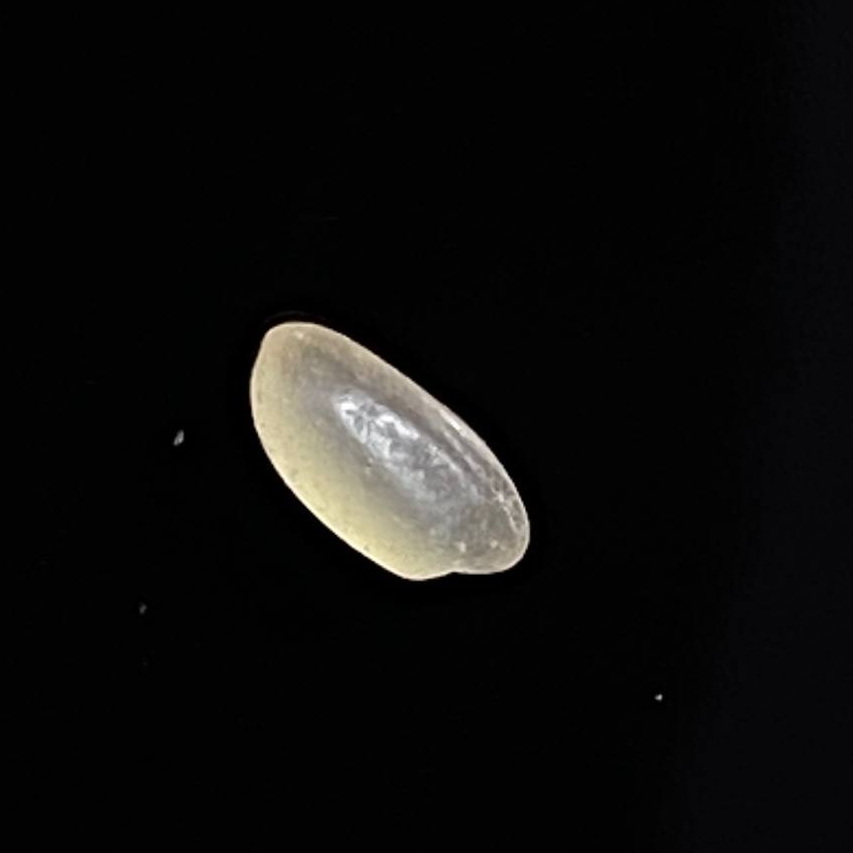
Rice variety: Gutisharna